TLC: Tables, Ladders & Chairs (2015)

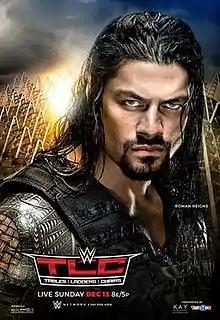
Promotional poster featuring Roman Reigns

The 2015 TLC: Tables, Ladders & Chairs was a professional wrestling event produced by WWE. It was the seventh annual and took place on December 13, 2015, at the TD Garden in Boston, Massachusetts. The event aired via pay-per-view (PPV) and livestreaming, and was the last TLC event to be held before the reintroduction of the brand extension in July 2016.